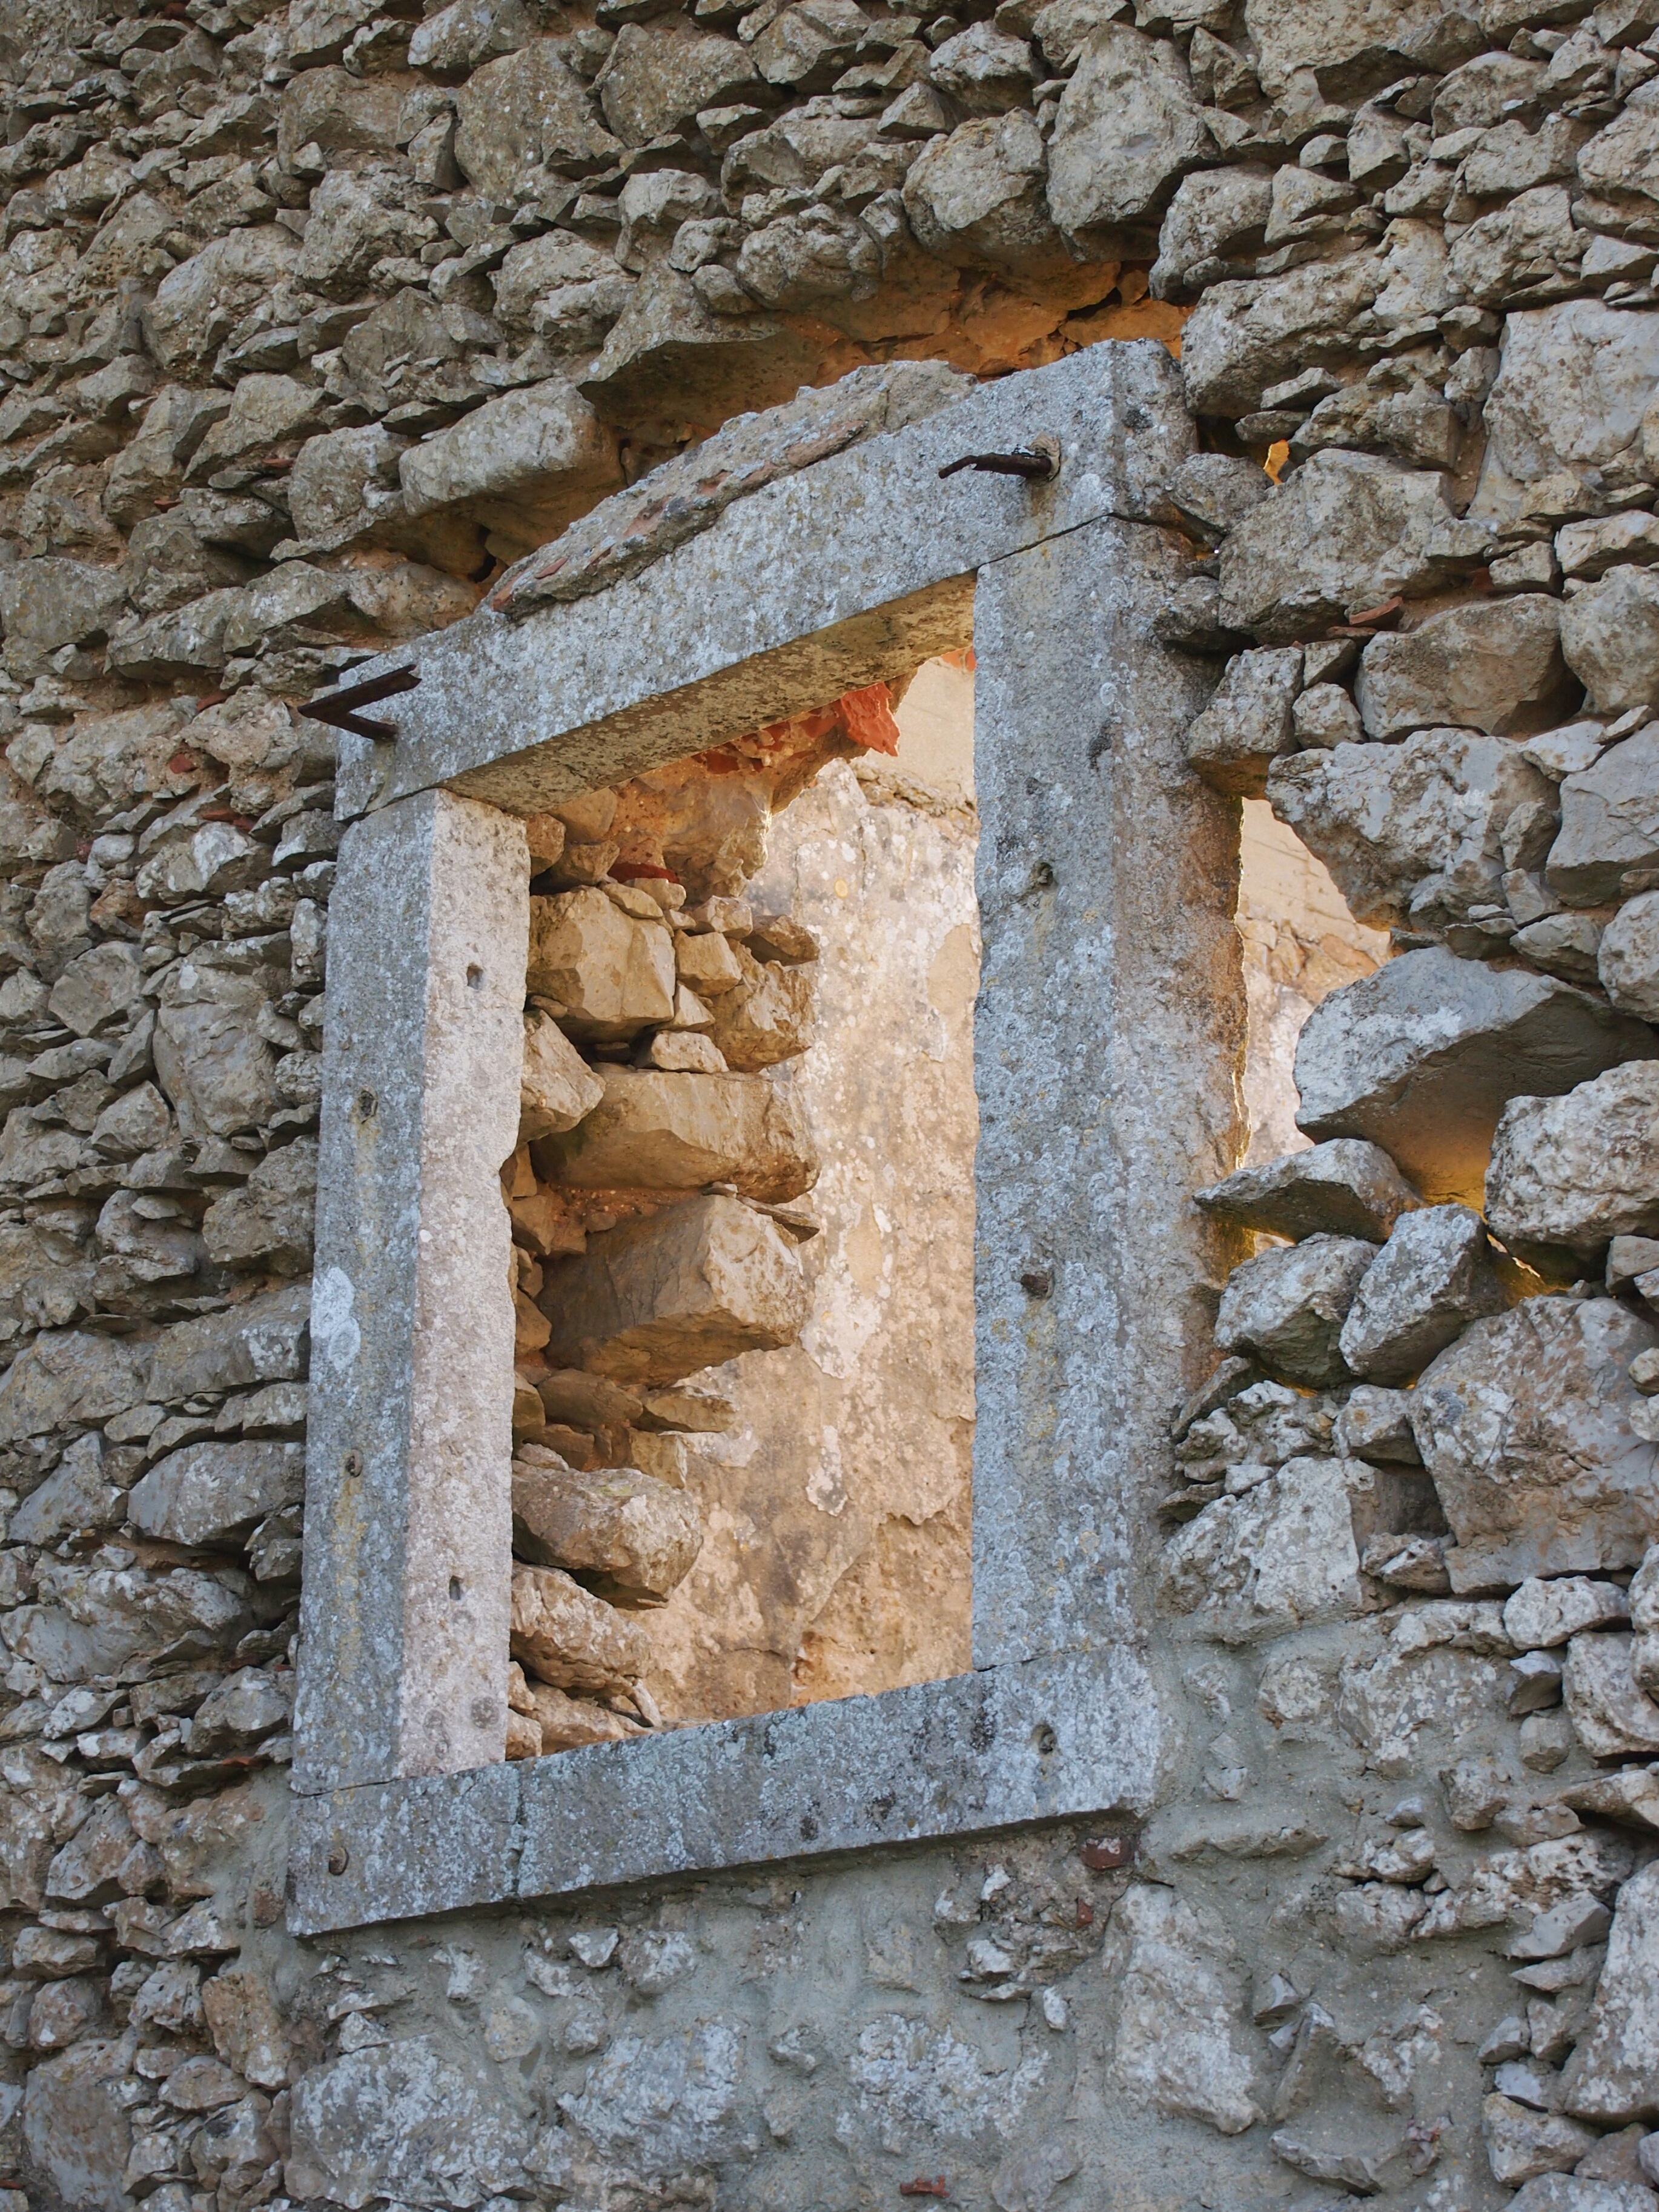
rock, structure, window, wall, stone, monument, stone wall, brick, art, temple, ruins, history, carving, relief, archaeological site, ancient history, cabo espichel